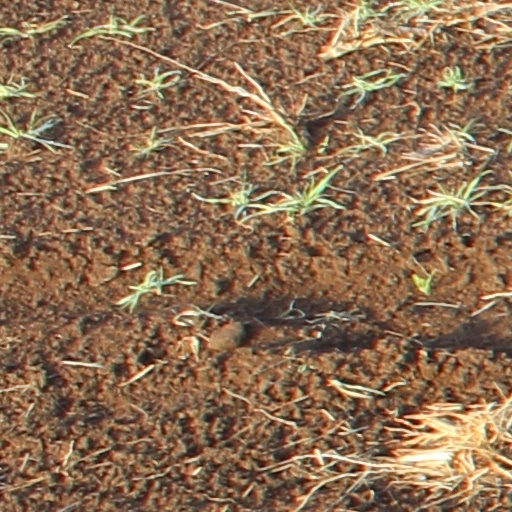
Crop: wheat